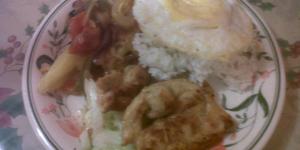
churrasco de pollo